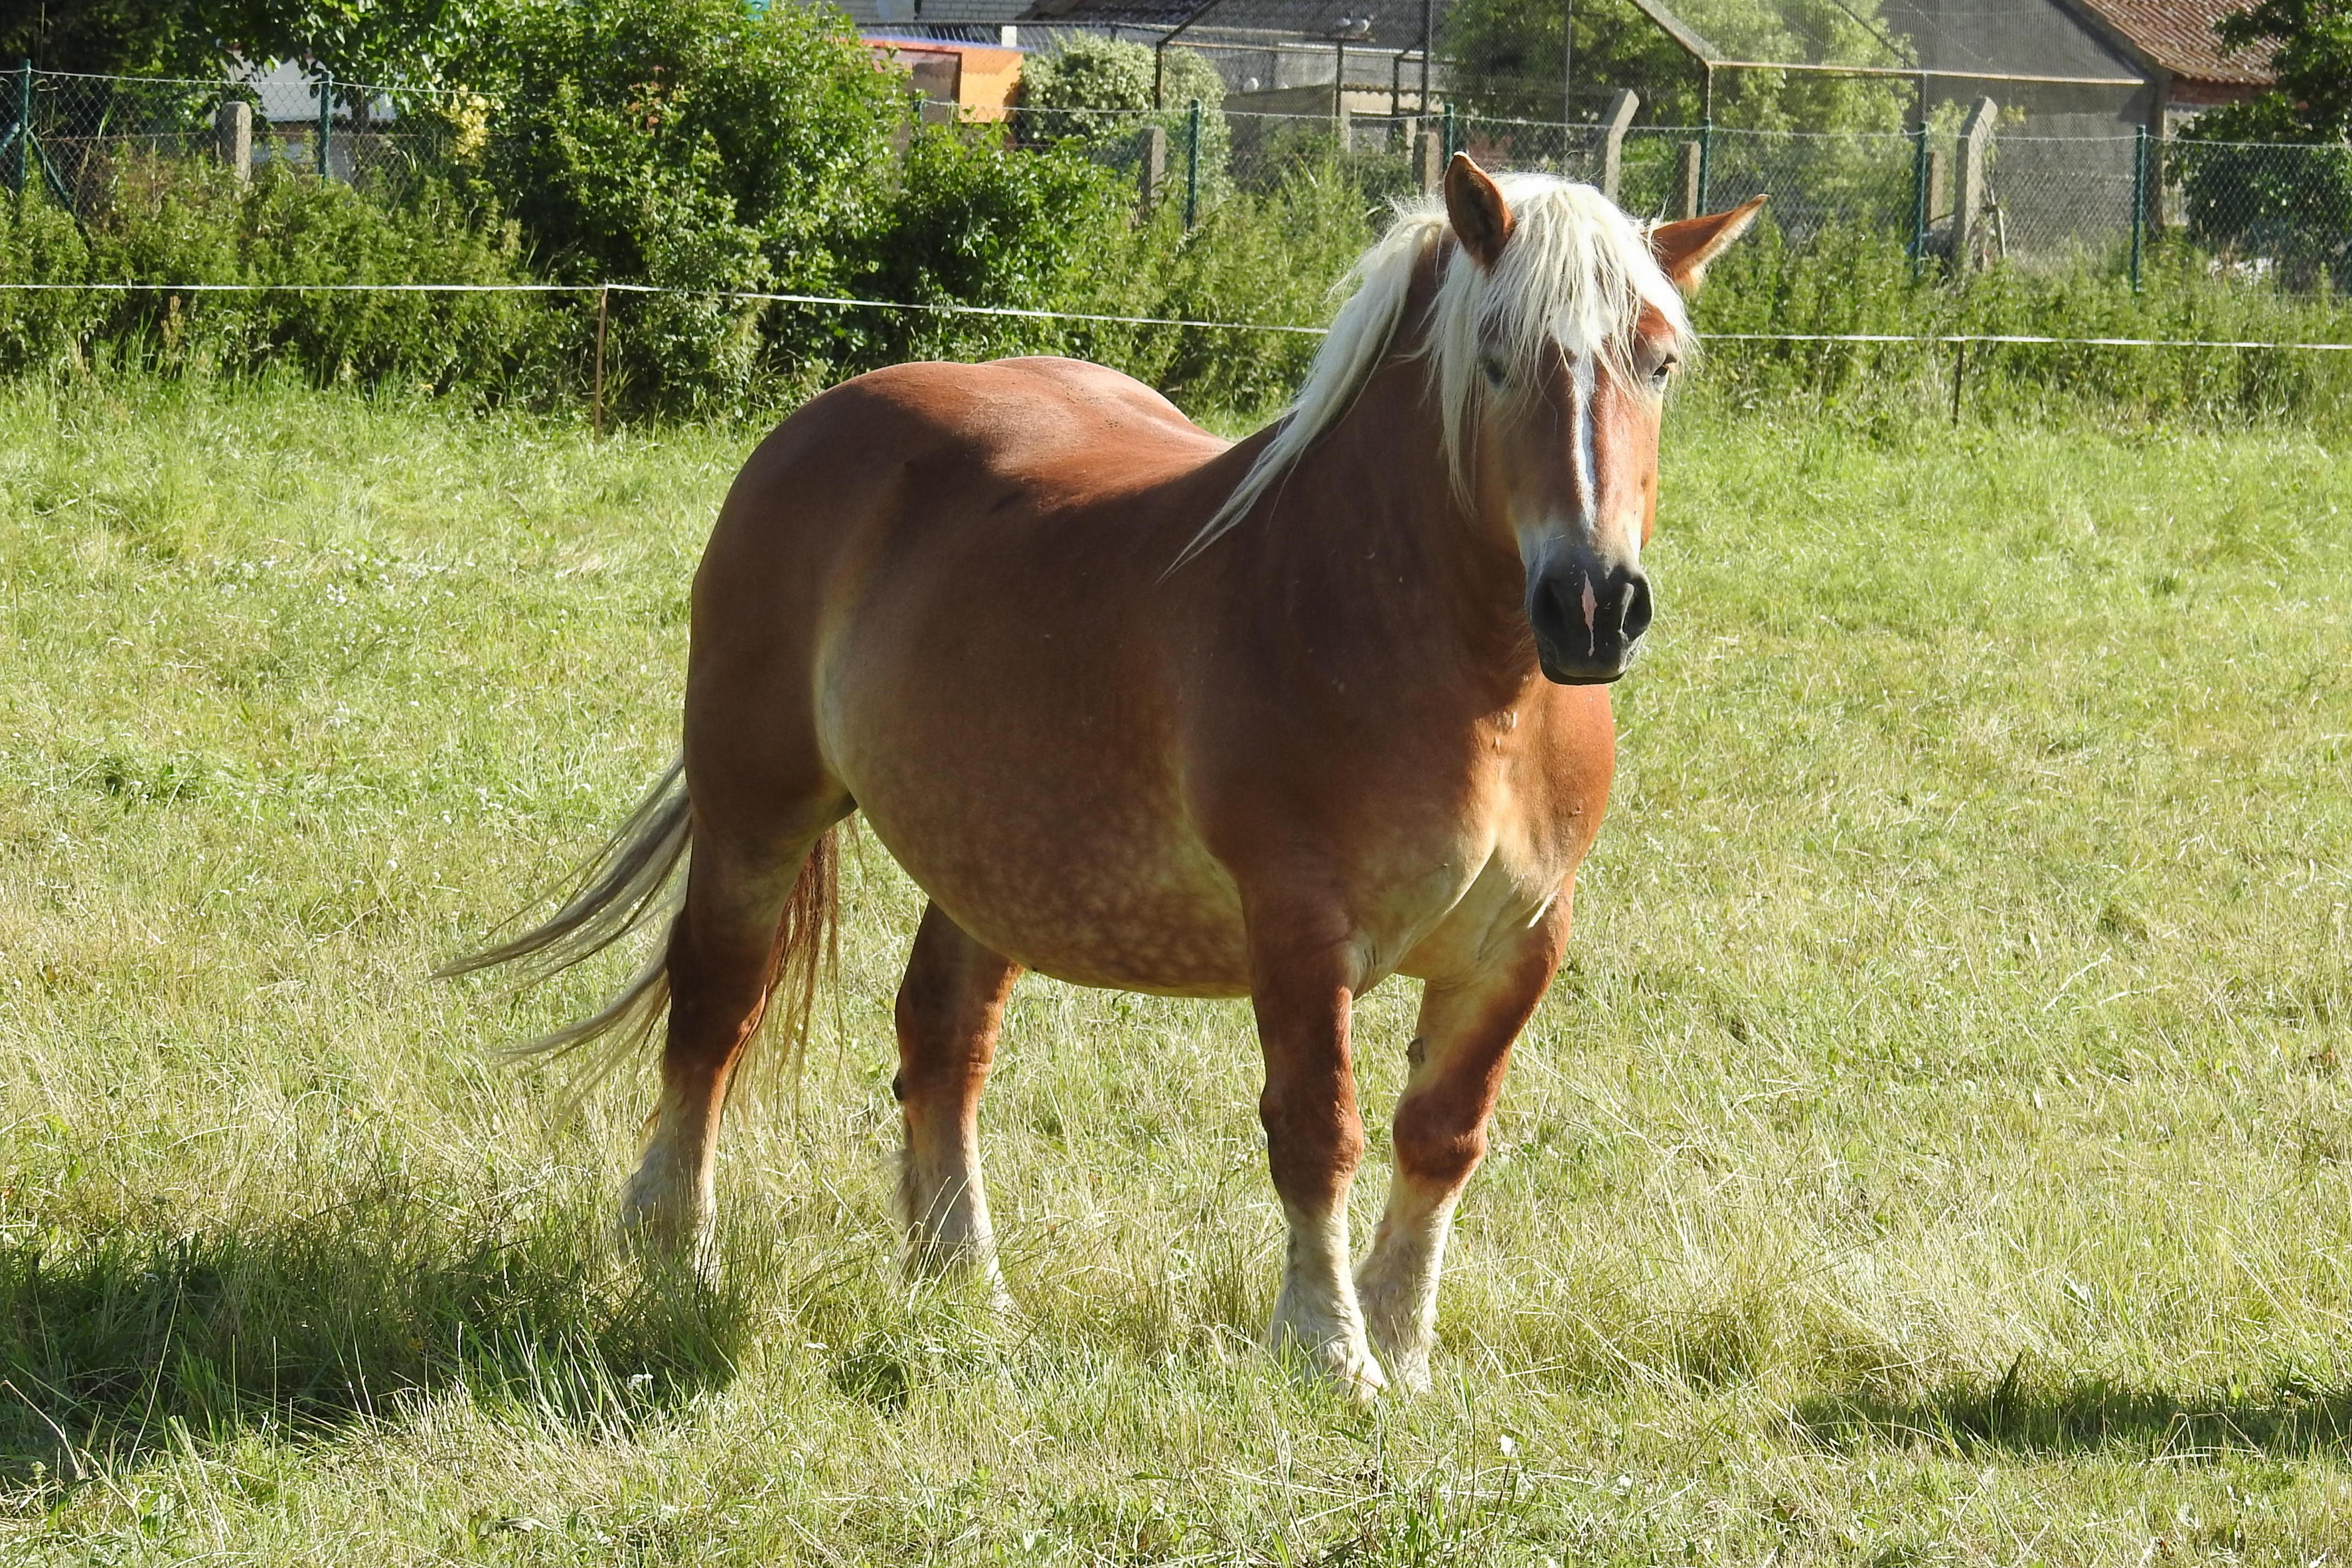
meadow, prairie, pasture, grazing, horse, mammal, stallion, mane, fauna, graze, paddock, vertebrate, mare, foal, wildlife photography, colt, pack animal, horse like mammal, mustang horse